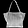
Label: Bag